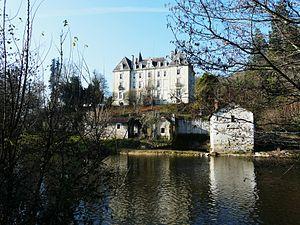
Au-dessus de l'Isle, la façade est du château de la Roche à Annesse-et-Beaulieu, Dordogne, France
Le château de la Roche est un château français implanté sur la commune d'Annesse-et-Beaulieu dans le département de la Dordogne, en région Nouvelle-Aquitaine.